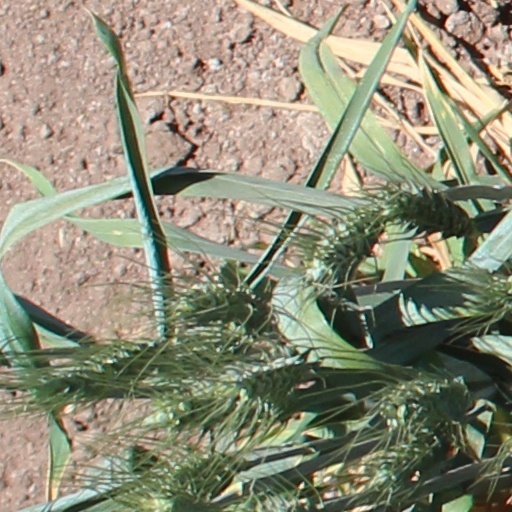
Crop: wheat